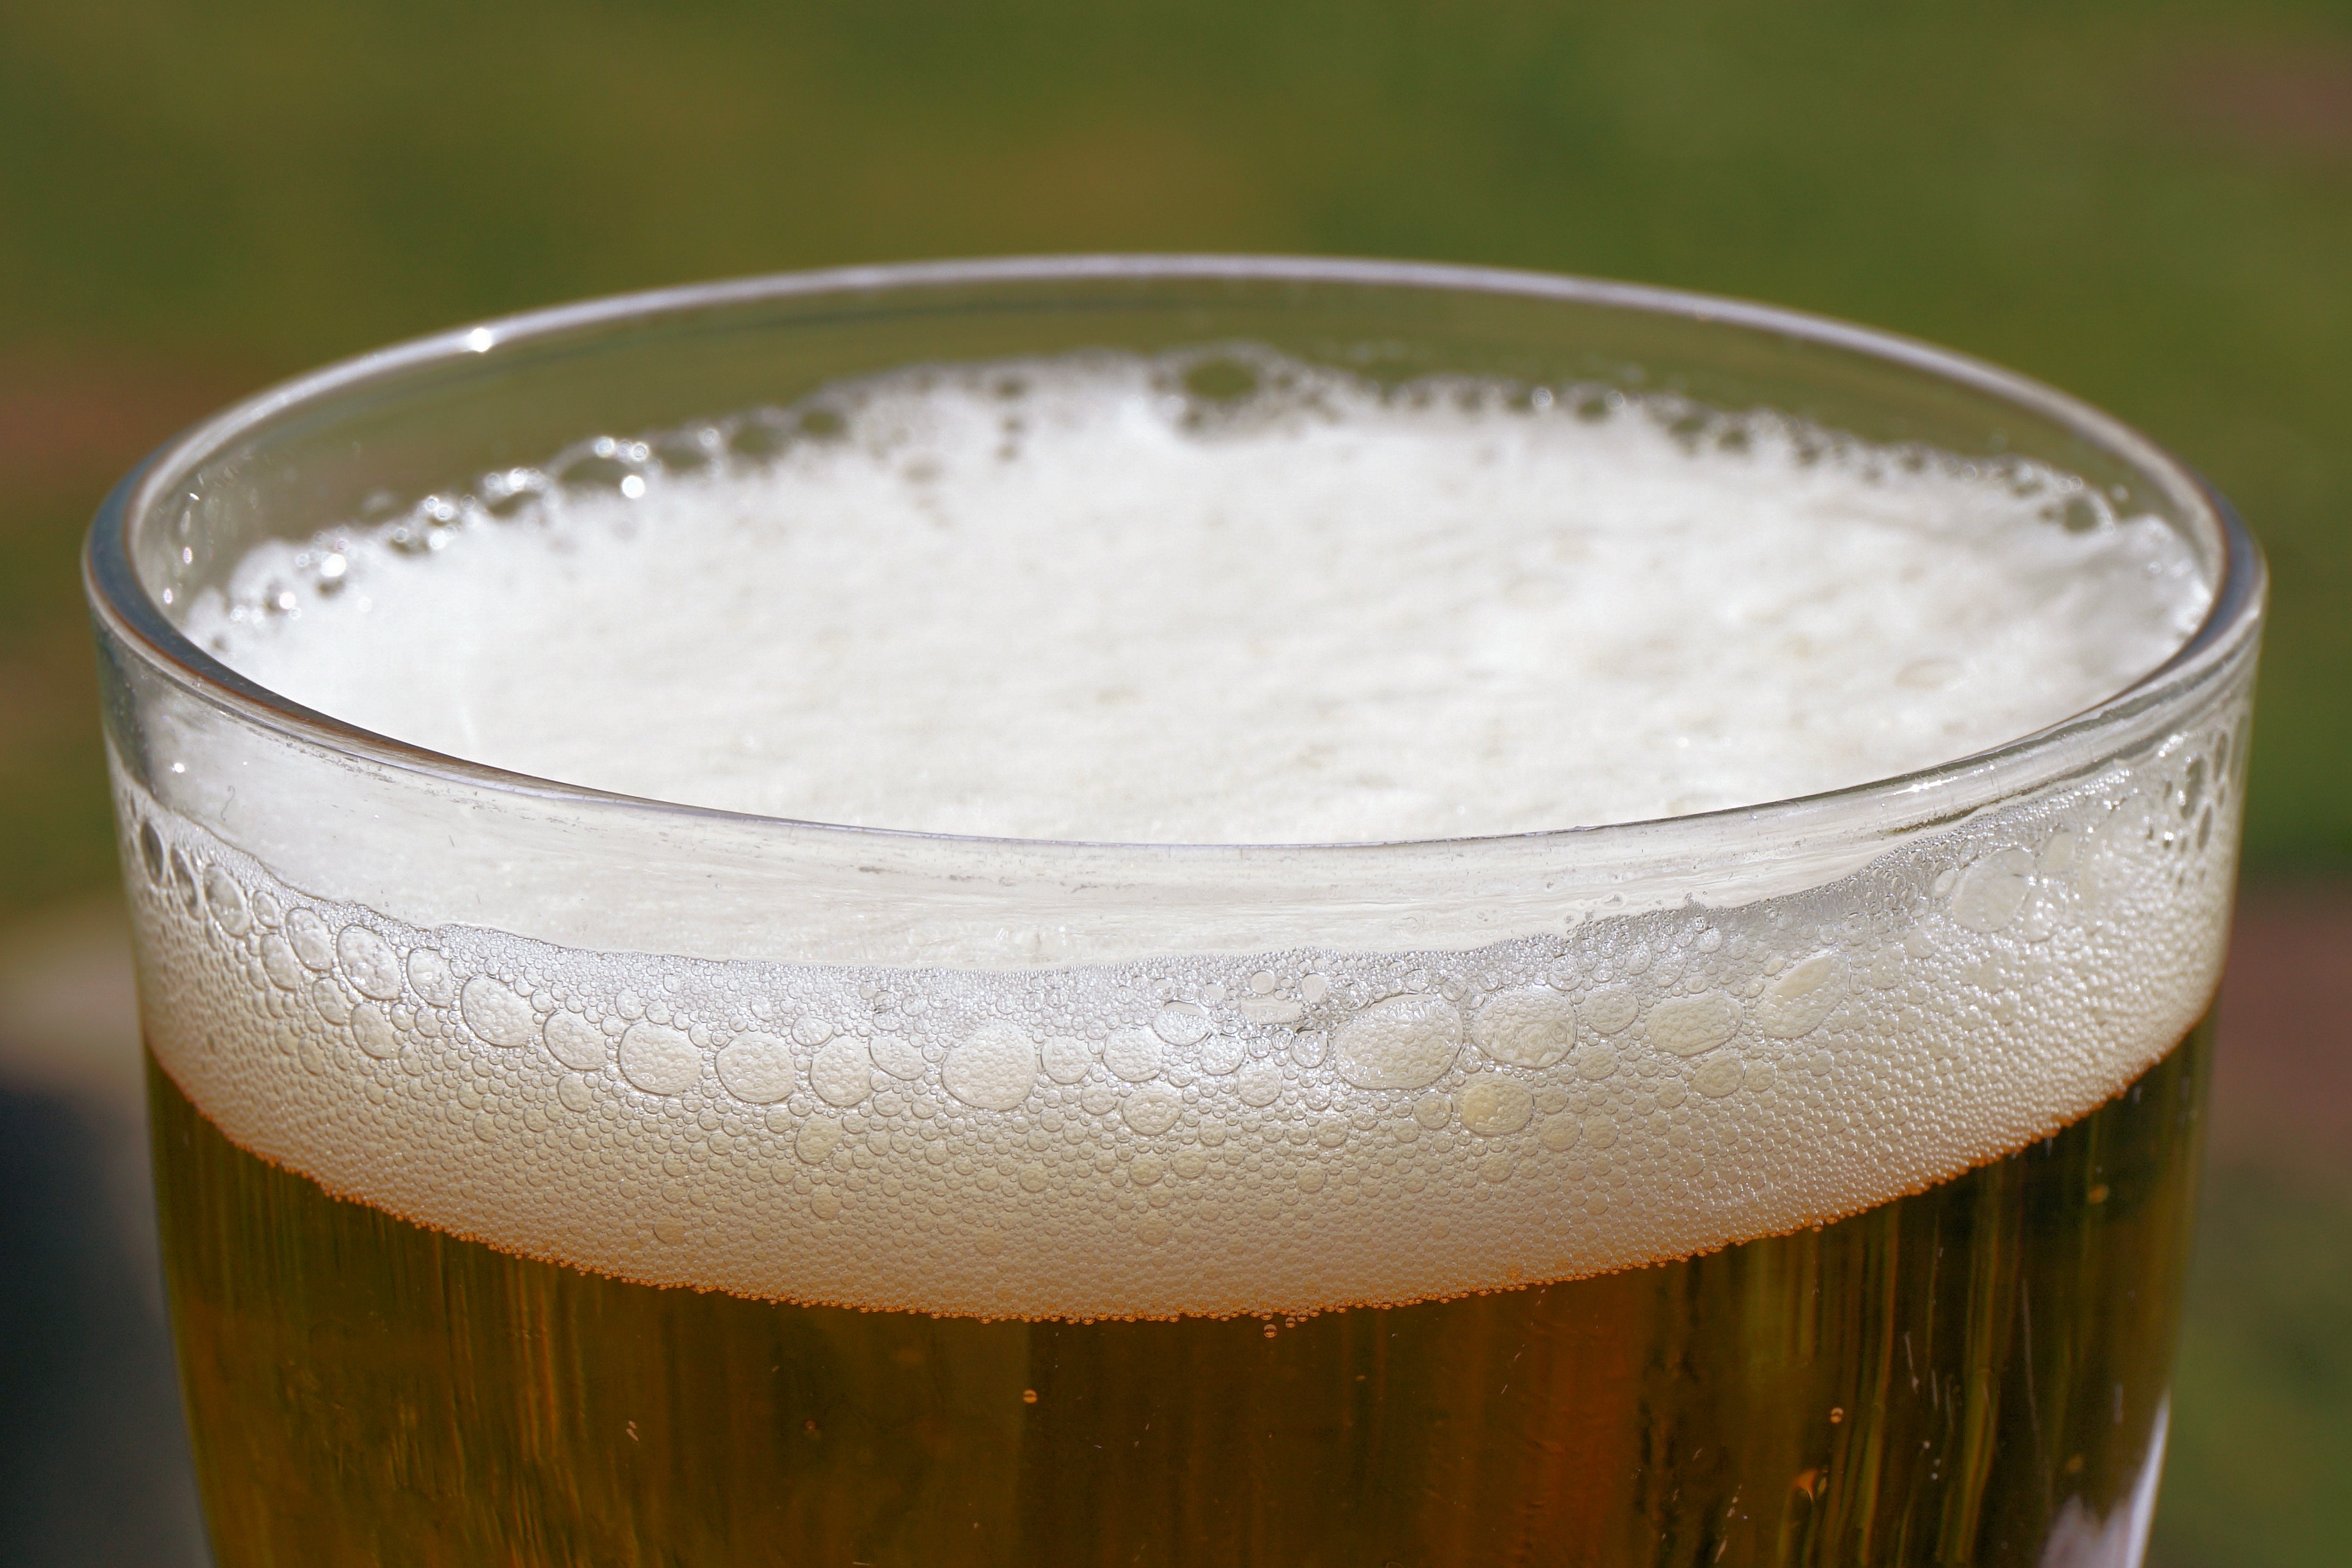
glass, foam, drink, beer, coconut, refreshment, thirst, benefit from, thirst quencher, alcoholic beverage, beer glass, beer foam, beer crown, beer drinking